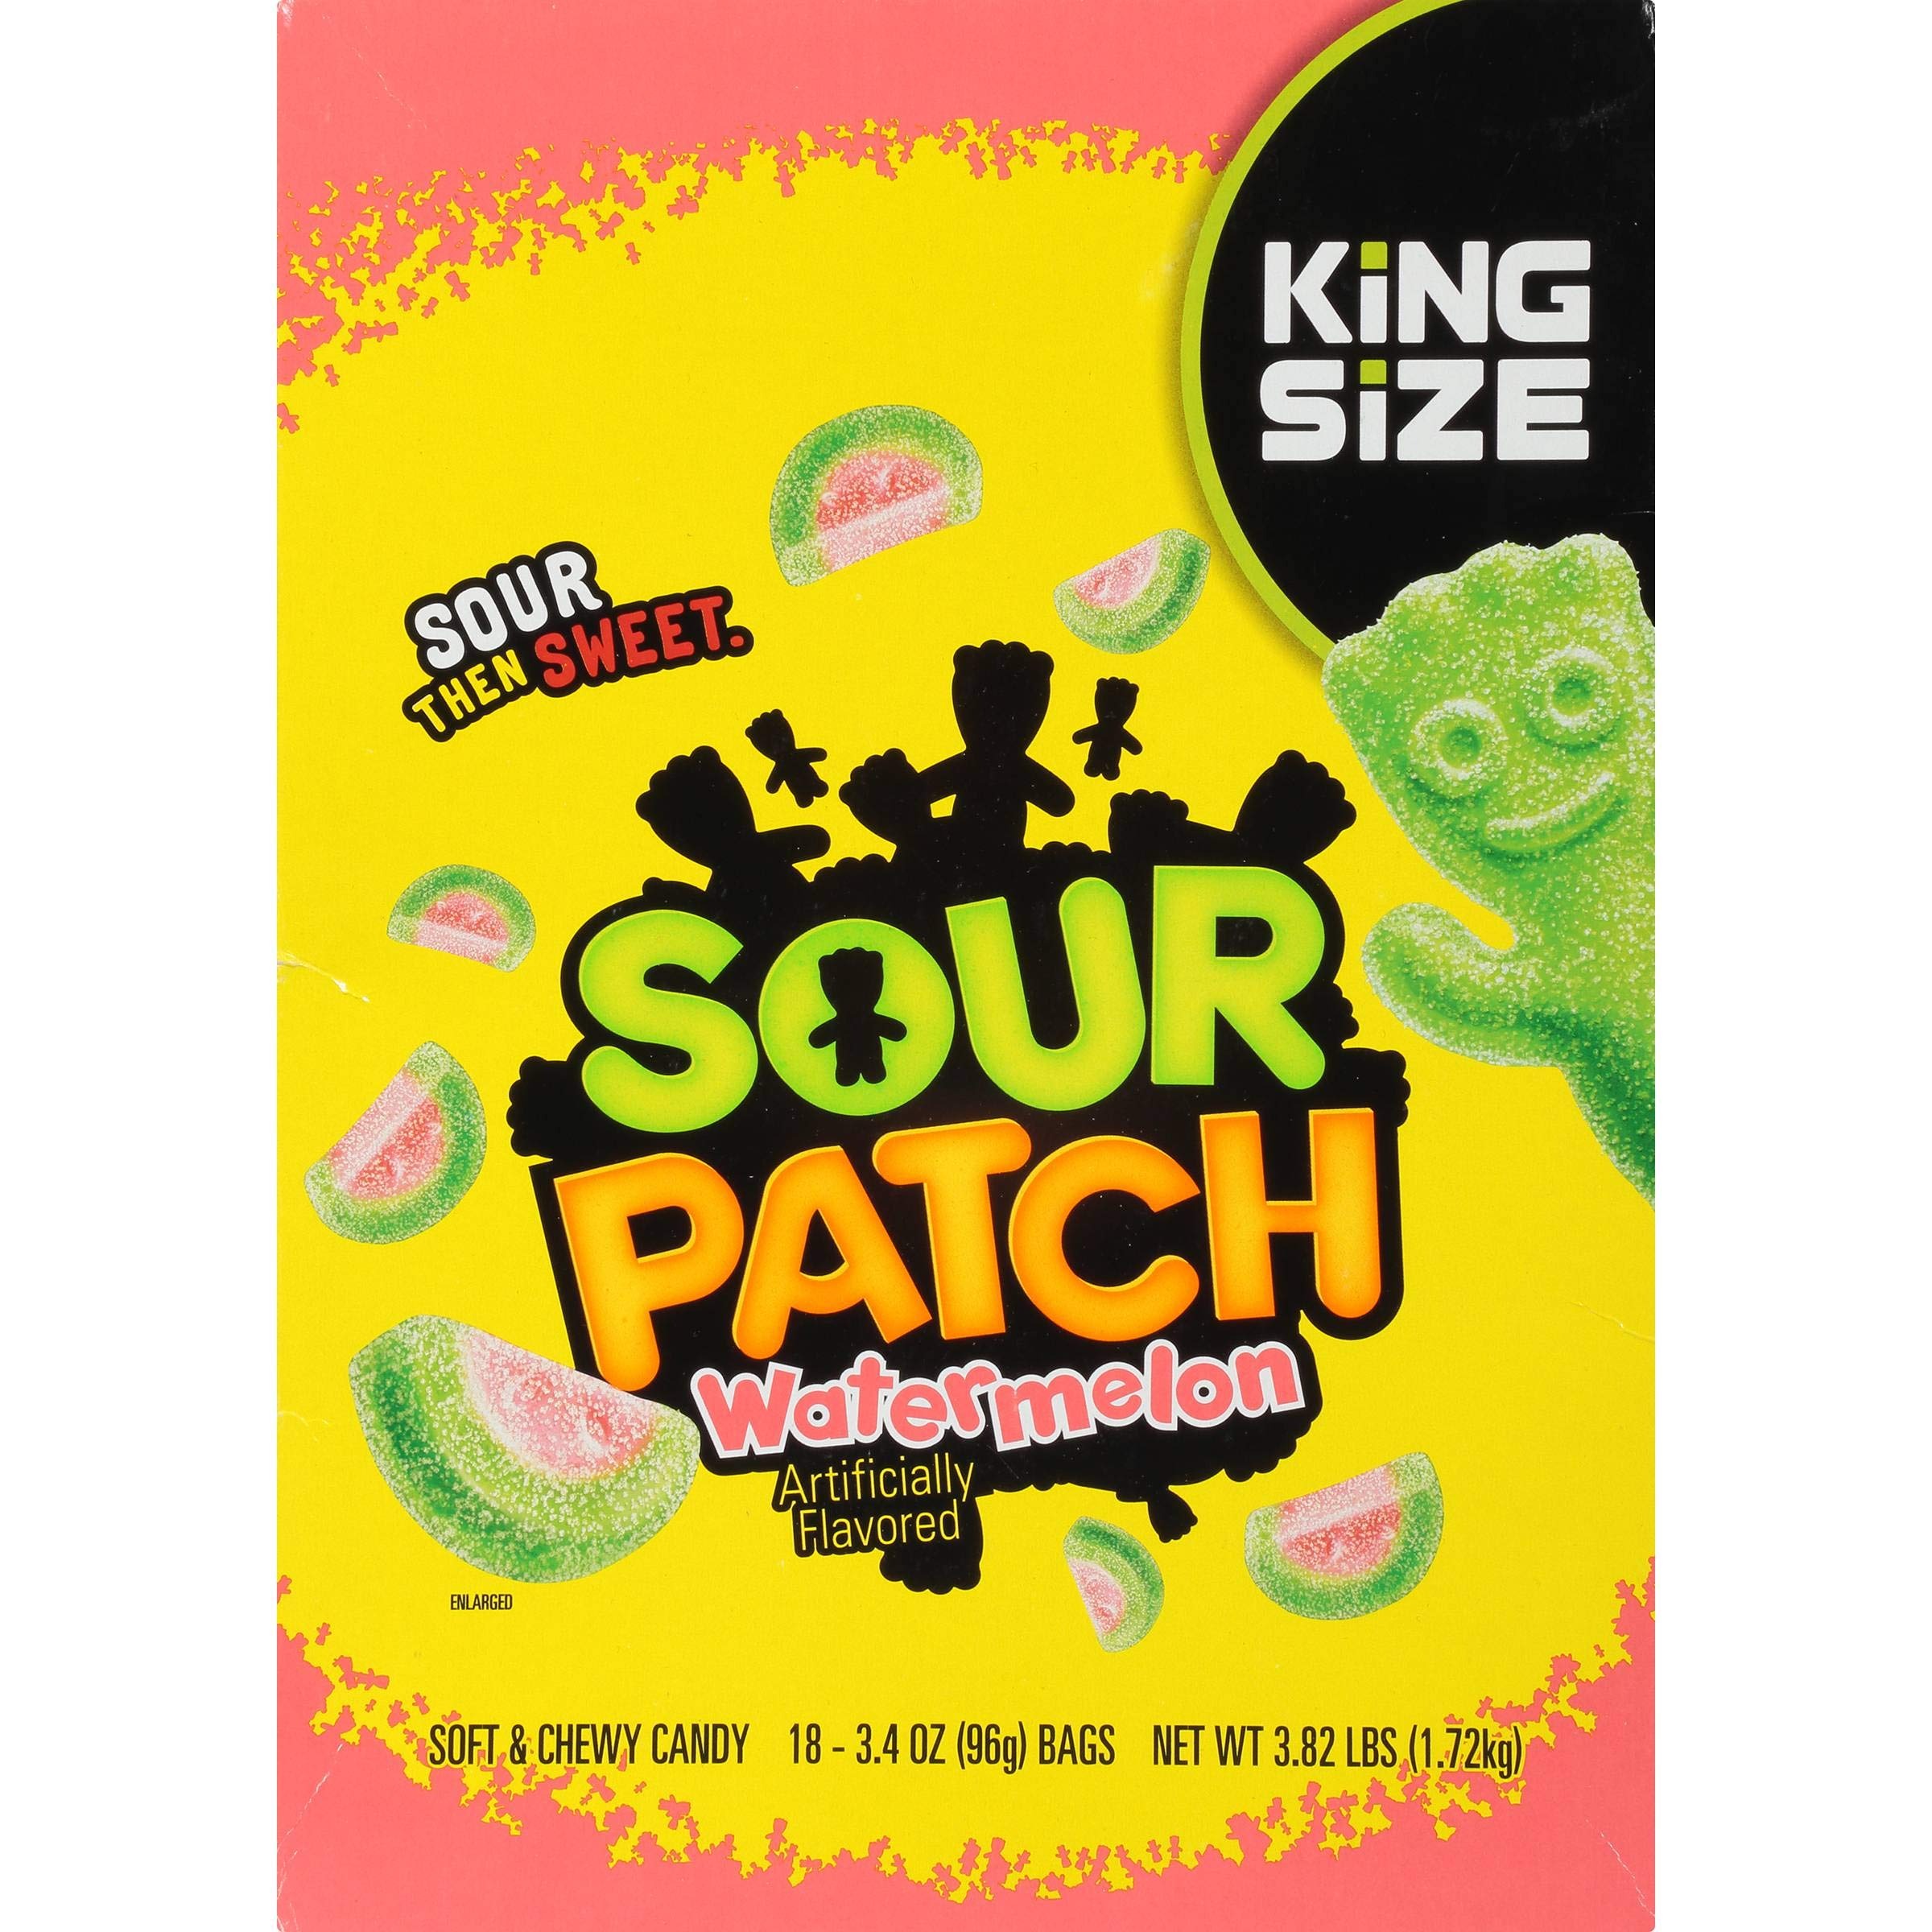
Item Name: Sour Patch Watermelon Soft and Chewy Candy, 3.4 Ounce -- 144 per case.
Bullet Point 1: Watermelon Flavor: Sour Patch candy comes in a watermelon flavor that kids love.
Bullet Point 2: Soft and Chewy Texture: Candy is soft and chewy, perfect for biting into and enjoying.
Bullet Point 3: Low Calorie: Candy contains no fat and is a low calorie treat.
Bullet Point 4: Fun Sour Patch Shape: Candy comes in fun sour patch shapes like stars, circles, and squares.
Bullet Point 5: Great Party Favor: Fun sour patch candy makes a great party favor or treat for kids.
Product Description: Sour Patch Watermelon Soft and Chewy Candy, 3.4 Ounce -- 144 per case. Fat Free, Country of Origin: Canada
Value: 144.0
Unit: Count

Price: 138.43